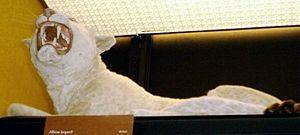
La panthère blanche est un Léopard atteint de leucisme ou d'albinisme, qui sont des mutations génétiques lui conférant une robe globalement blanche. Elle peut désigner par extension d'autres fauves anormalement blancs comme le Jaguar ou le Puma. Ce phénotype est très rare.